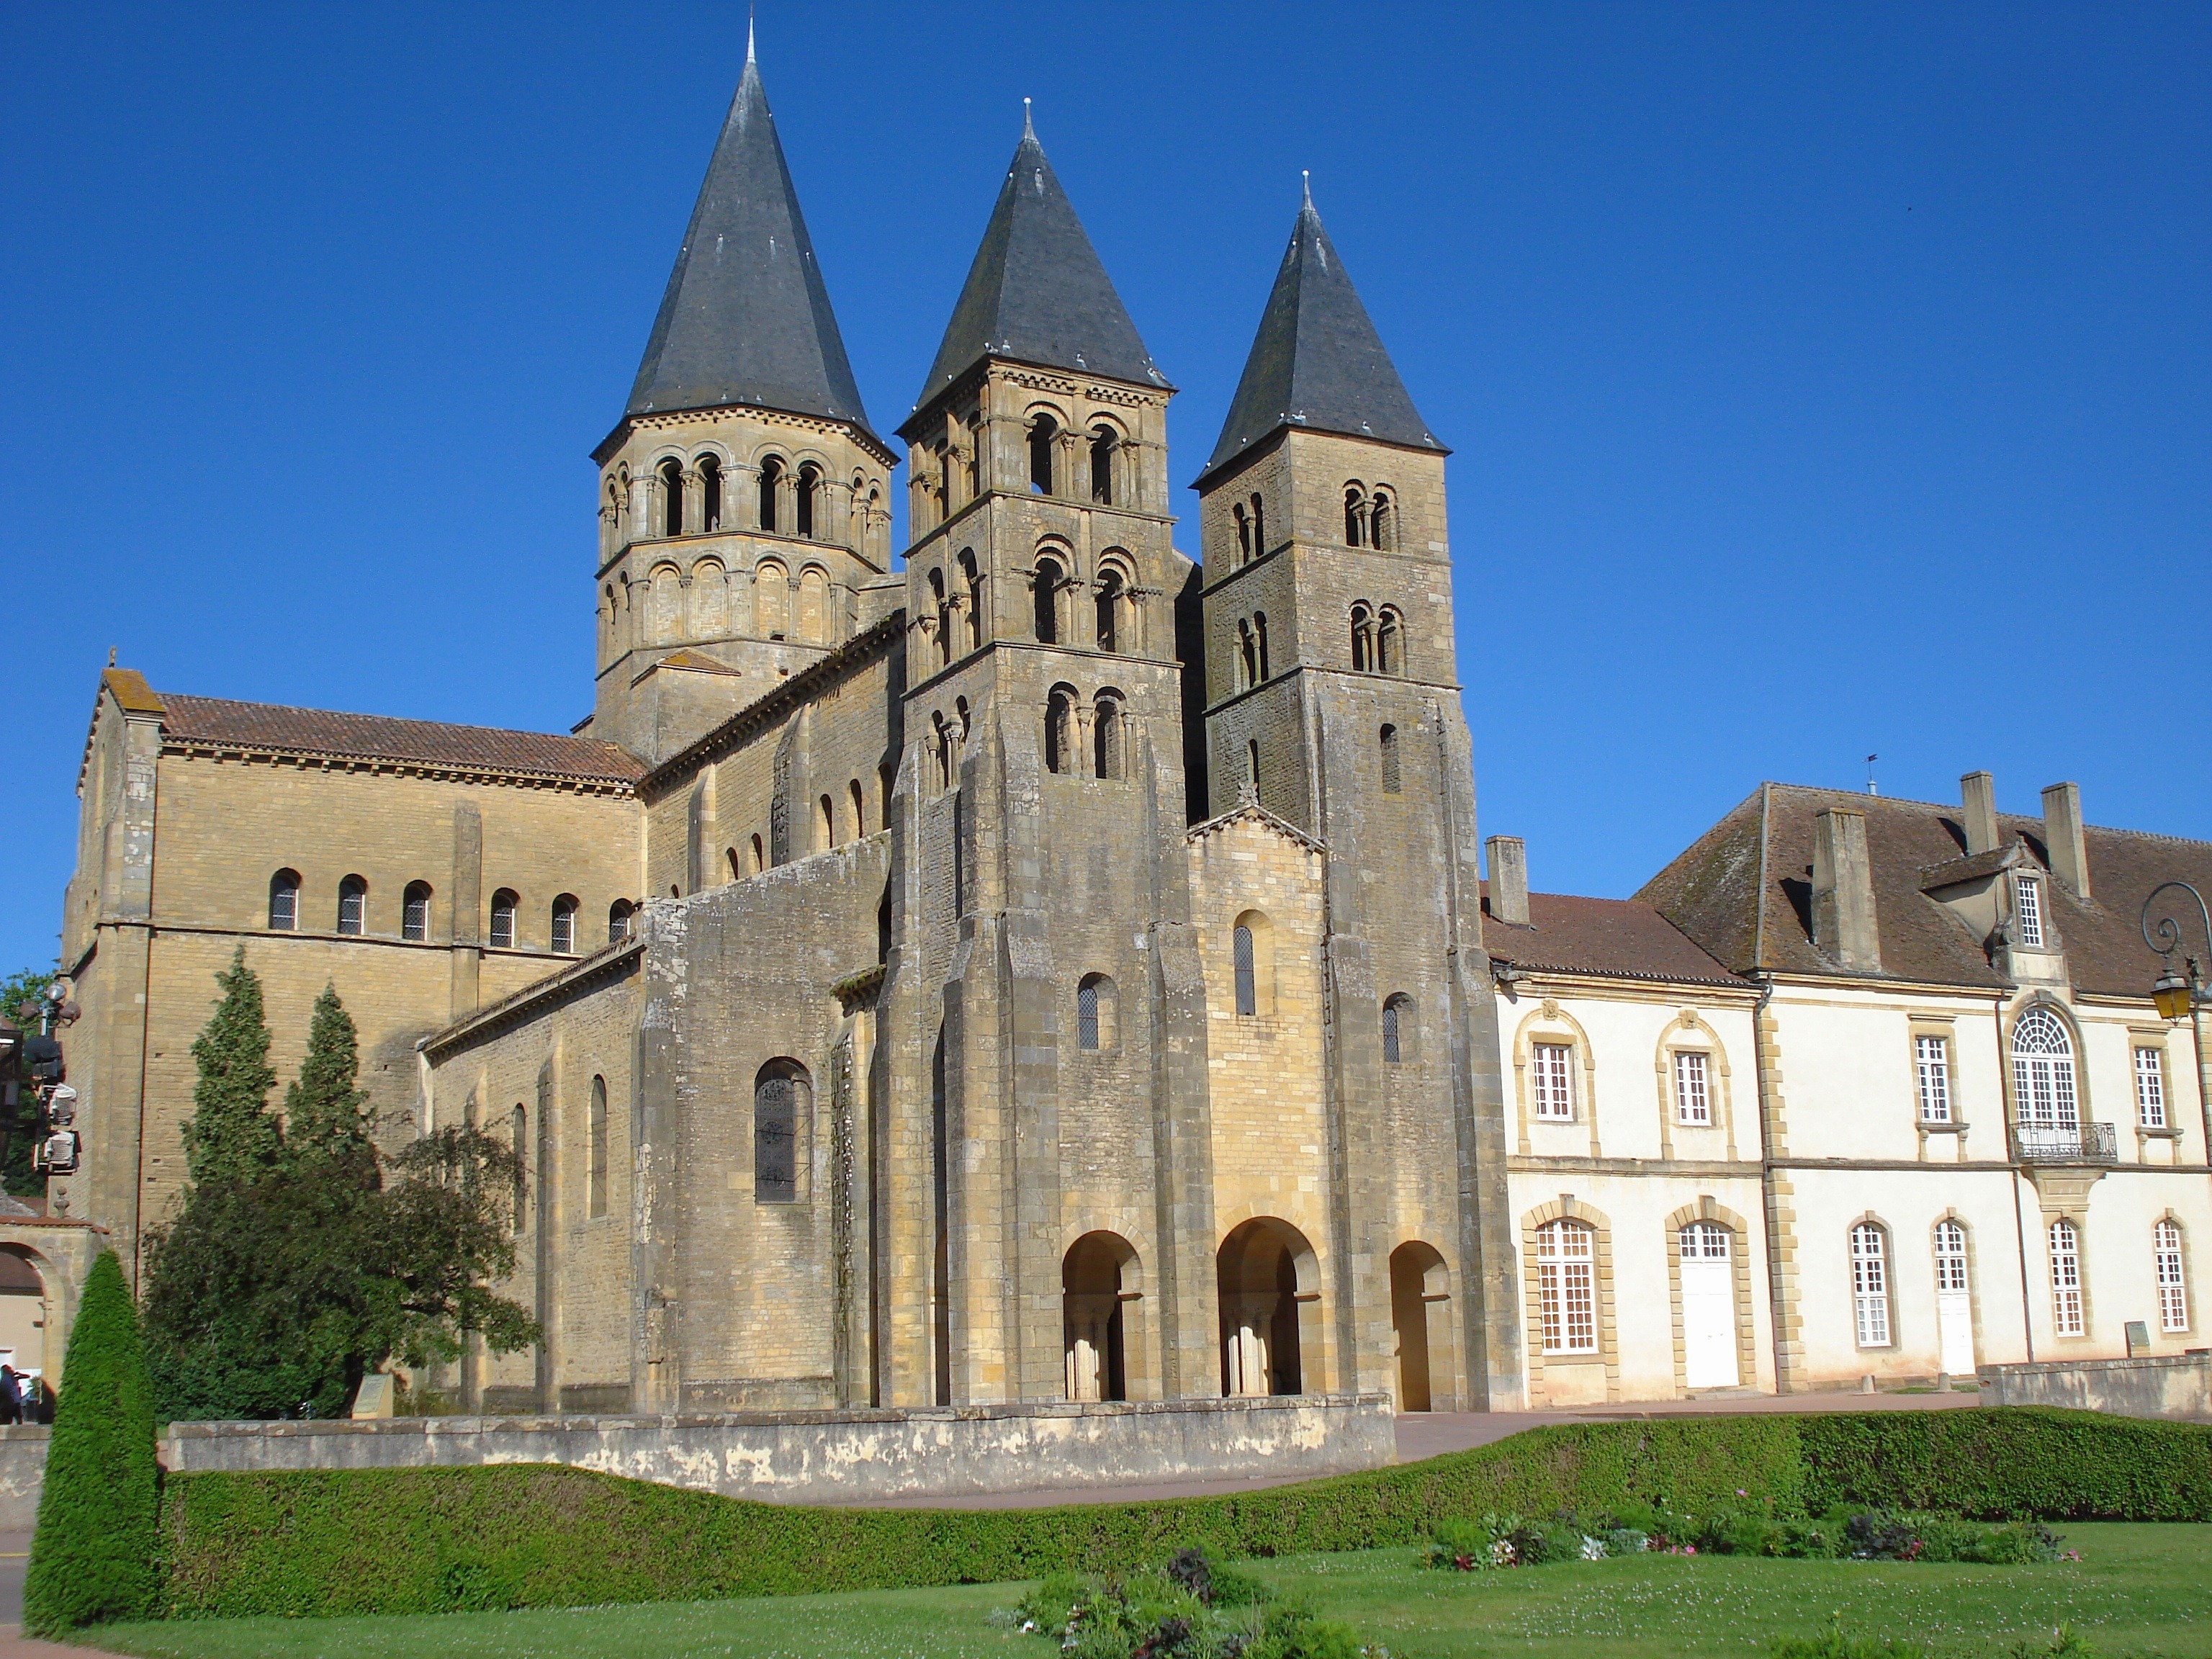
tree, nature, architecture, sky, building, chateau, france, castle, landmark, church, cathedral, place of worship, medieval architecture, outside, monastery, abbey, basilica, estate, stately home, historic site, spanish missions in california, water castle